Elizabeth Charlotte, Madame Palatine

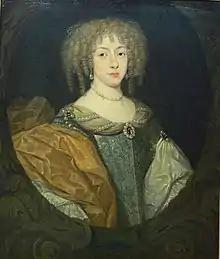
Elizabeth Charlotte, Princess Palatine, ca. 1670–71. Currently at Reiss Engelhorn Museum, Mannheim.

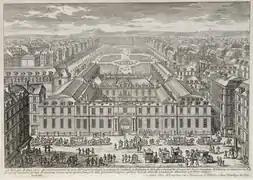
View of the Palais Royal, 1680.

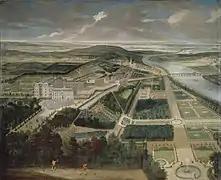
View of the Château de Saint-Cloud, ca. 1675.

Liselotte was married in 1671 to the brother of King Louis XIV of France, Philippe I, Duke of Orléans, known as "Monsieur", the title given to the eldest brother of the King under the "Ancien Régime". As wife of the Duke of Orléans, Liselotte assumed the style of "Madame". This political union was conceived by Anna Gonzaga, Liselotte's aunt (as widow of Edward, Count Palatine of Simmern, Charles I Louis' younger brother) and an old friend of the Duke of Orléans; she negotiated the marriage contract, including the terms surrounding Liselotte's required conversion to Catholicism. Anna escorted Liselotte from Heidelberg to Paris. The wedding "per procurationem" took place on 16 November 1671 at the Cathedral of Saint Stephen in Metz by Bishop Georges d'Aubusson de La Feuillade; in representation of the groom was the Duke of Plessis-Praslin. The day before, she solemnly renounced her old Reformed faith and converted to the Catholic faith. She met her husband, who was 12 years her senior, for the first time on 20 November 1671 in Châlons.